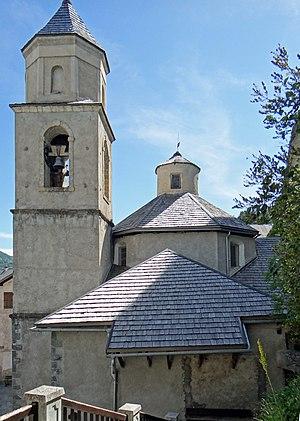
Péone - Église Saint-Arige-et-Saint-Vincent-de-Saragosse
La liste qui suit présente les édifices du département des Alpes-Maritimes protégés au titre des monuments historiques et répertoriés dans la base Mérimée du ministère français de la Culture, à l'exception de ceux des communes de Nice et Grasse présentés respectivement dans la liste des monuments historiques de Nice et dans la liste des monuments historiques de Grasse. Les édifices de la commune de Cannes sont également présentés dans la liste des monuments historiques de Cannes.
L'église Saint-Arige-et-Saint-Vincent-de-Saragosse est une église catholique située à Péone, en France.